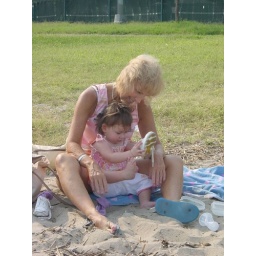
8/15/07- Rayna dumps out the sand that has accumulated in her shoe